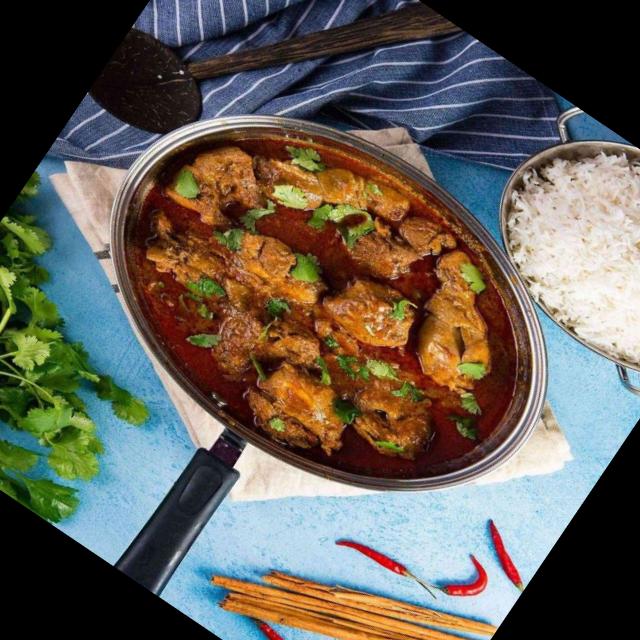
Dish: chicken_curry